Reinhold Wittig

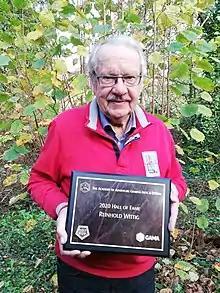
Reinhold Wittig 2020 with the "Hall of Fame" award of the "Academy of Adventure Gaming Arts & Design"

Reinhold Wittig (born 1937) is a prolific award-winning board game designer and geologist from Germany. He is credited as the designer of over 125 board games or game items.